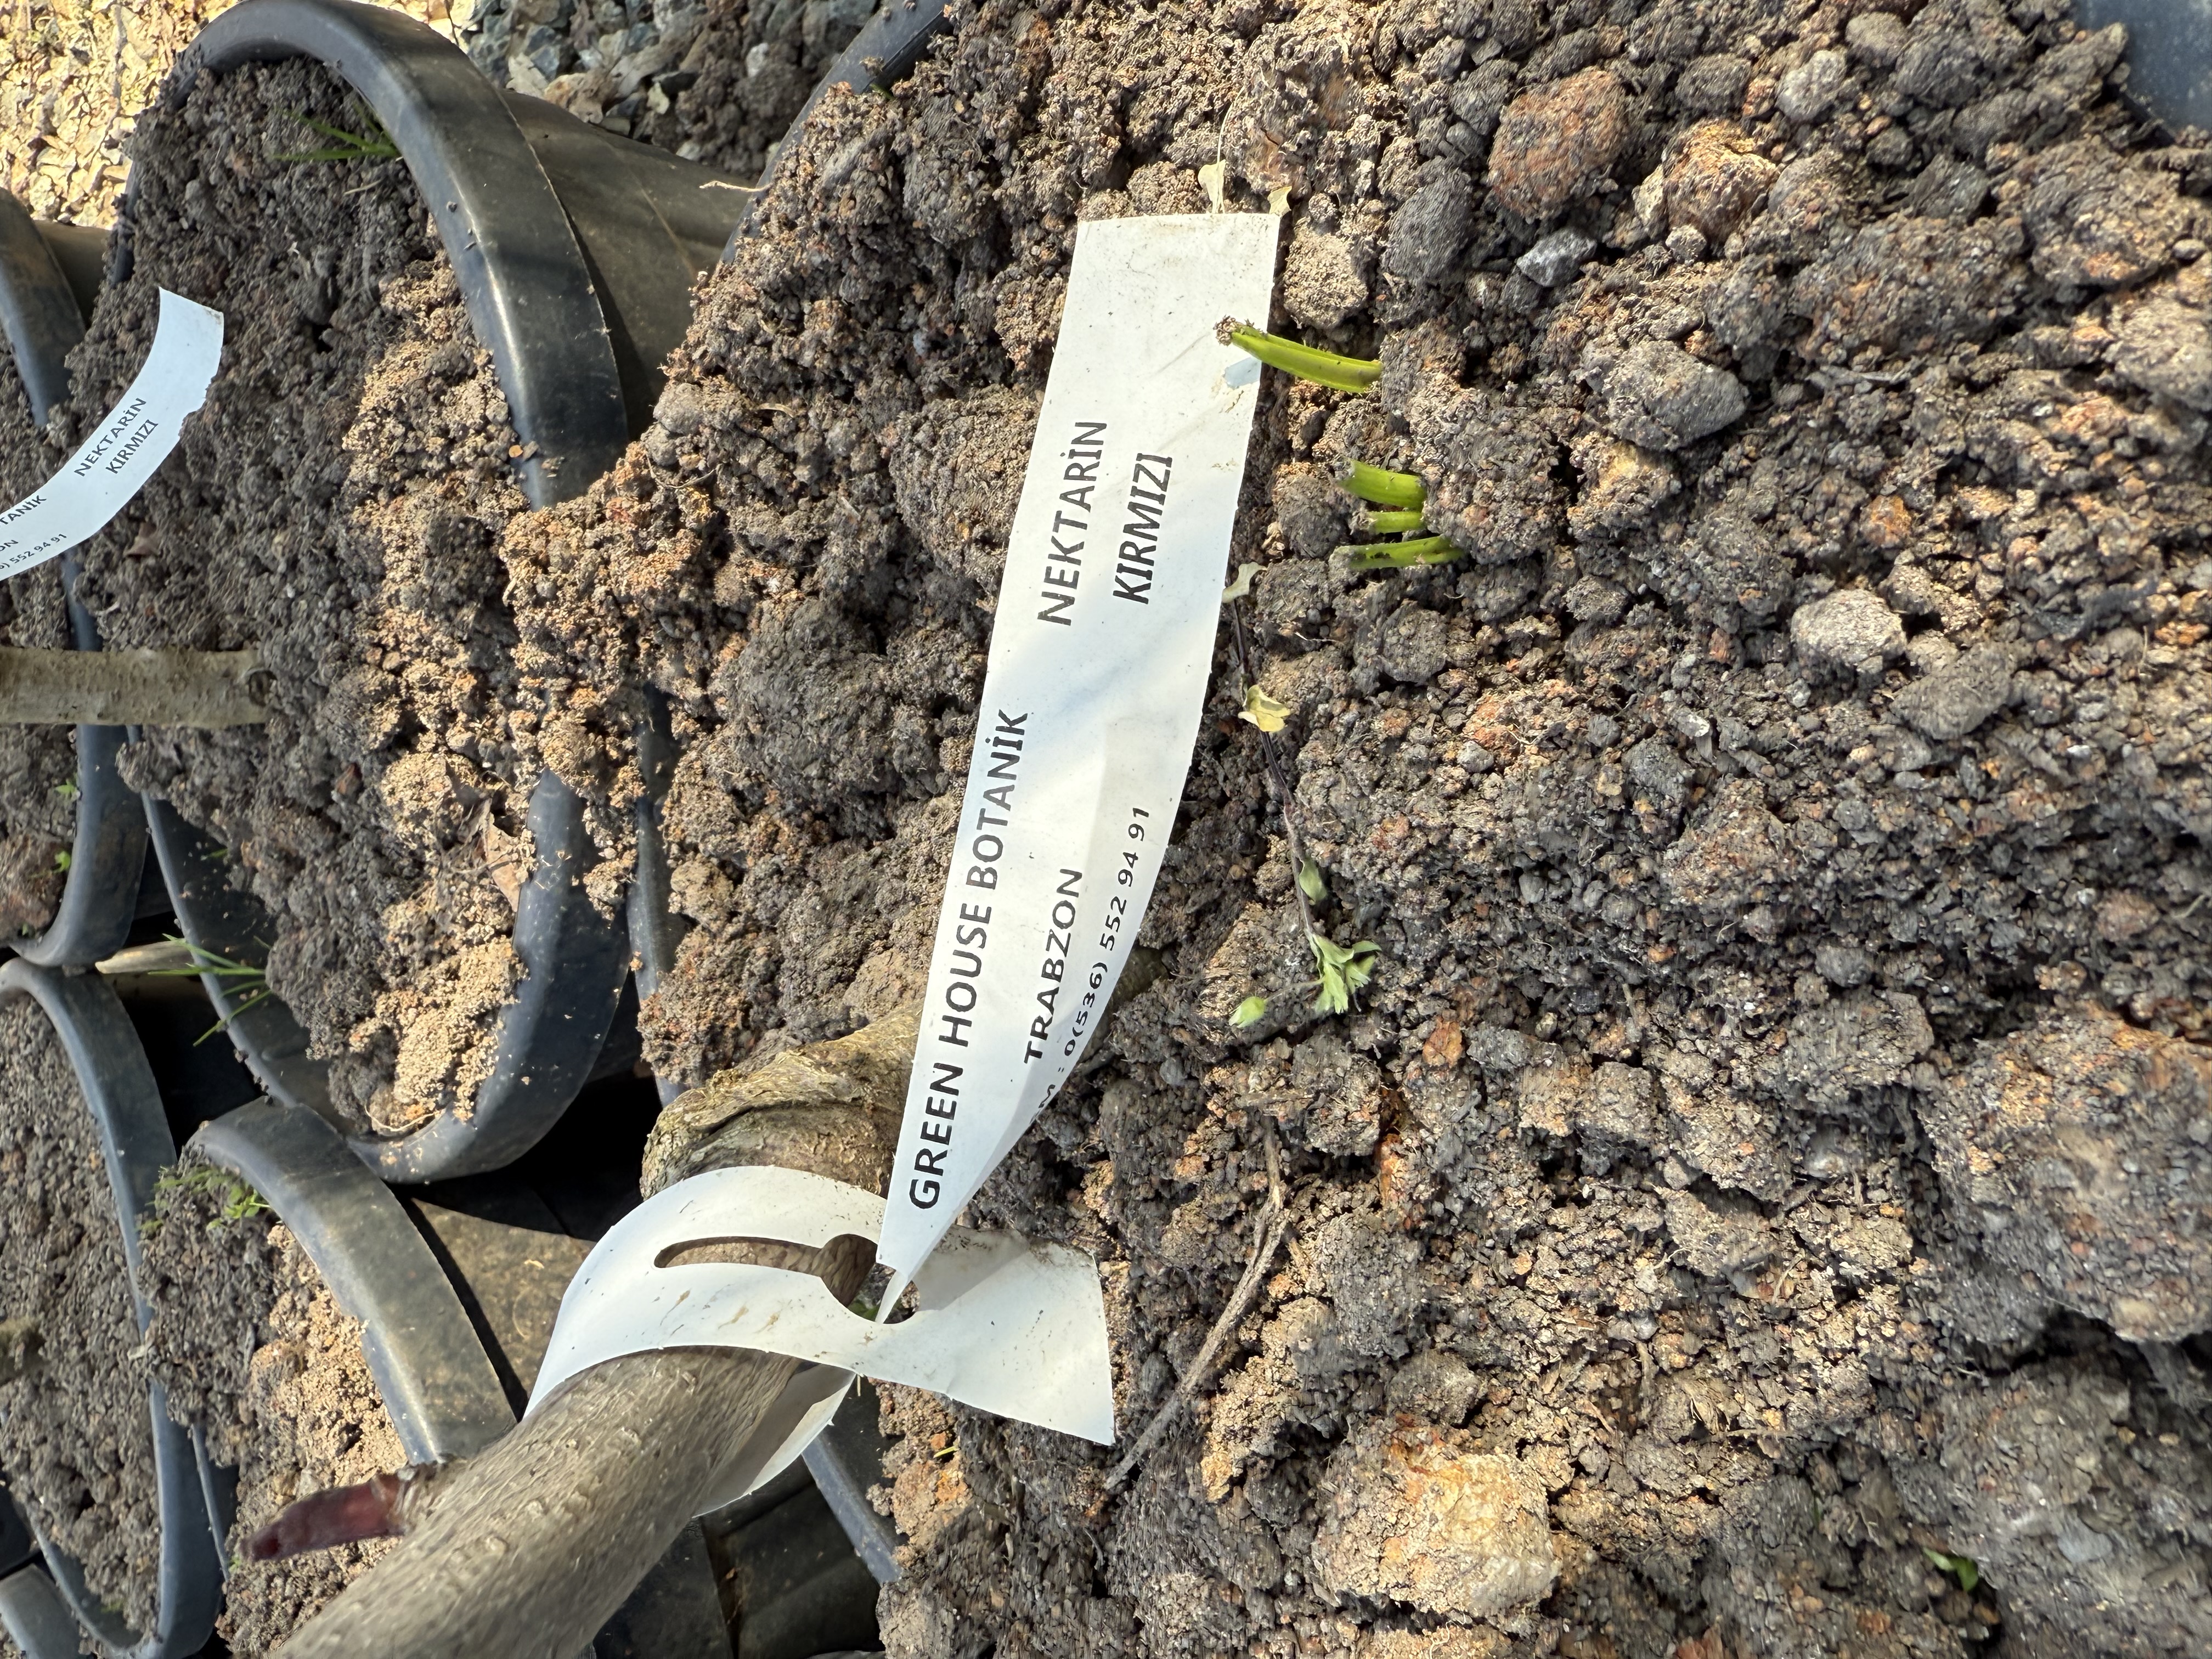
Variety: Red Nectarine